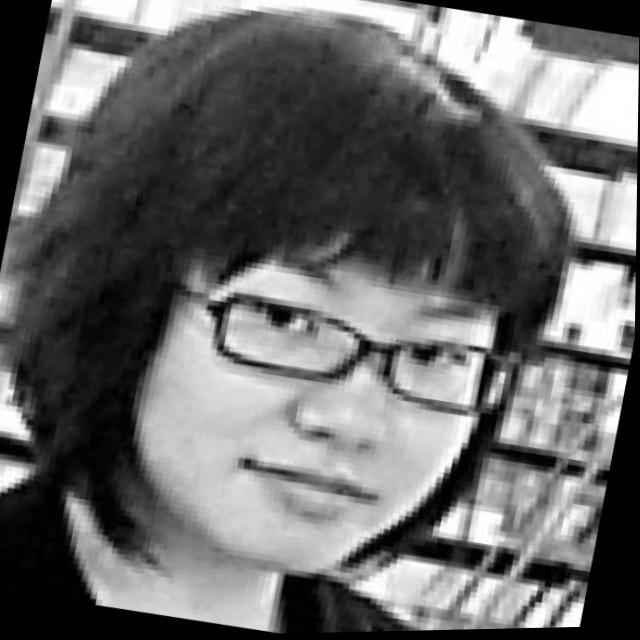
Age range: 13-20